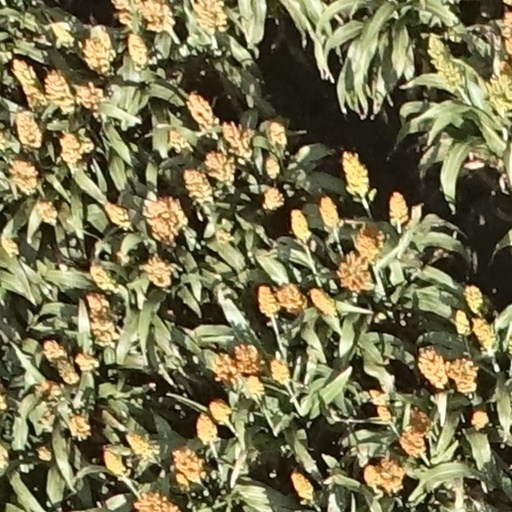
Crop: sorghum